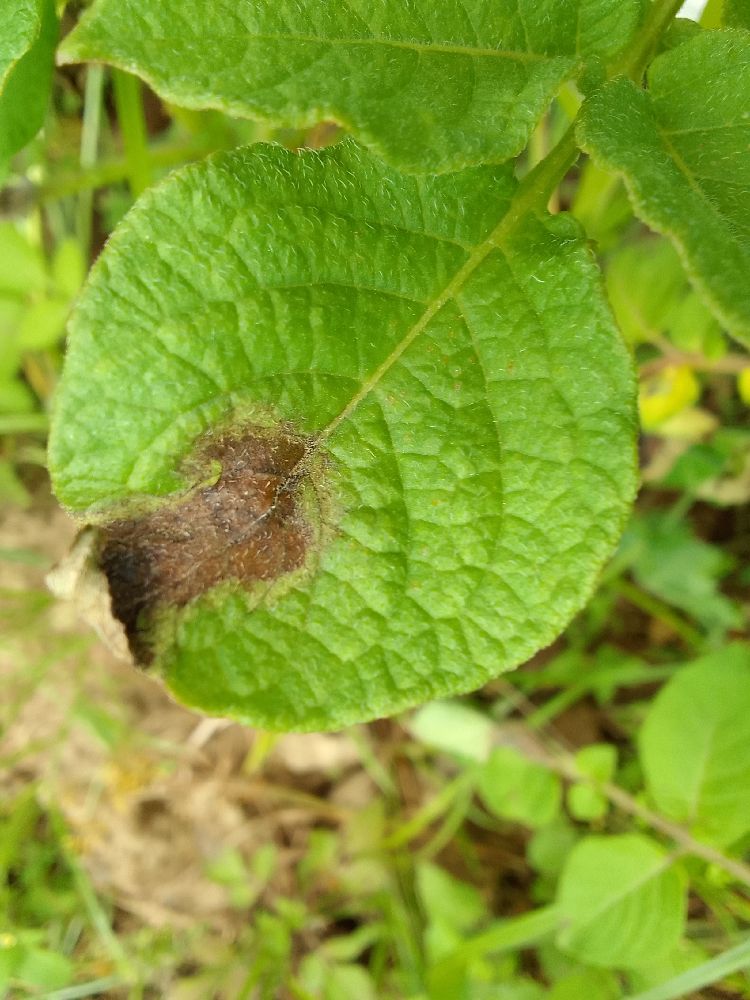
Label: Late blight